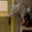
Label: cat